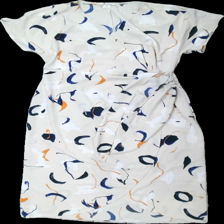
View: front
Type: Dress
Category: Ladies
Brand: Monki
Colors: Beige, Blue, White, Orange, Black
Material: 100% polyester
Pattern: Other
Cut: V-collar
Size: M
Season: All
Price range: 100-150
Recommended usage: Reuse
Description: omlott t-shirt klänning med olika mönster